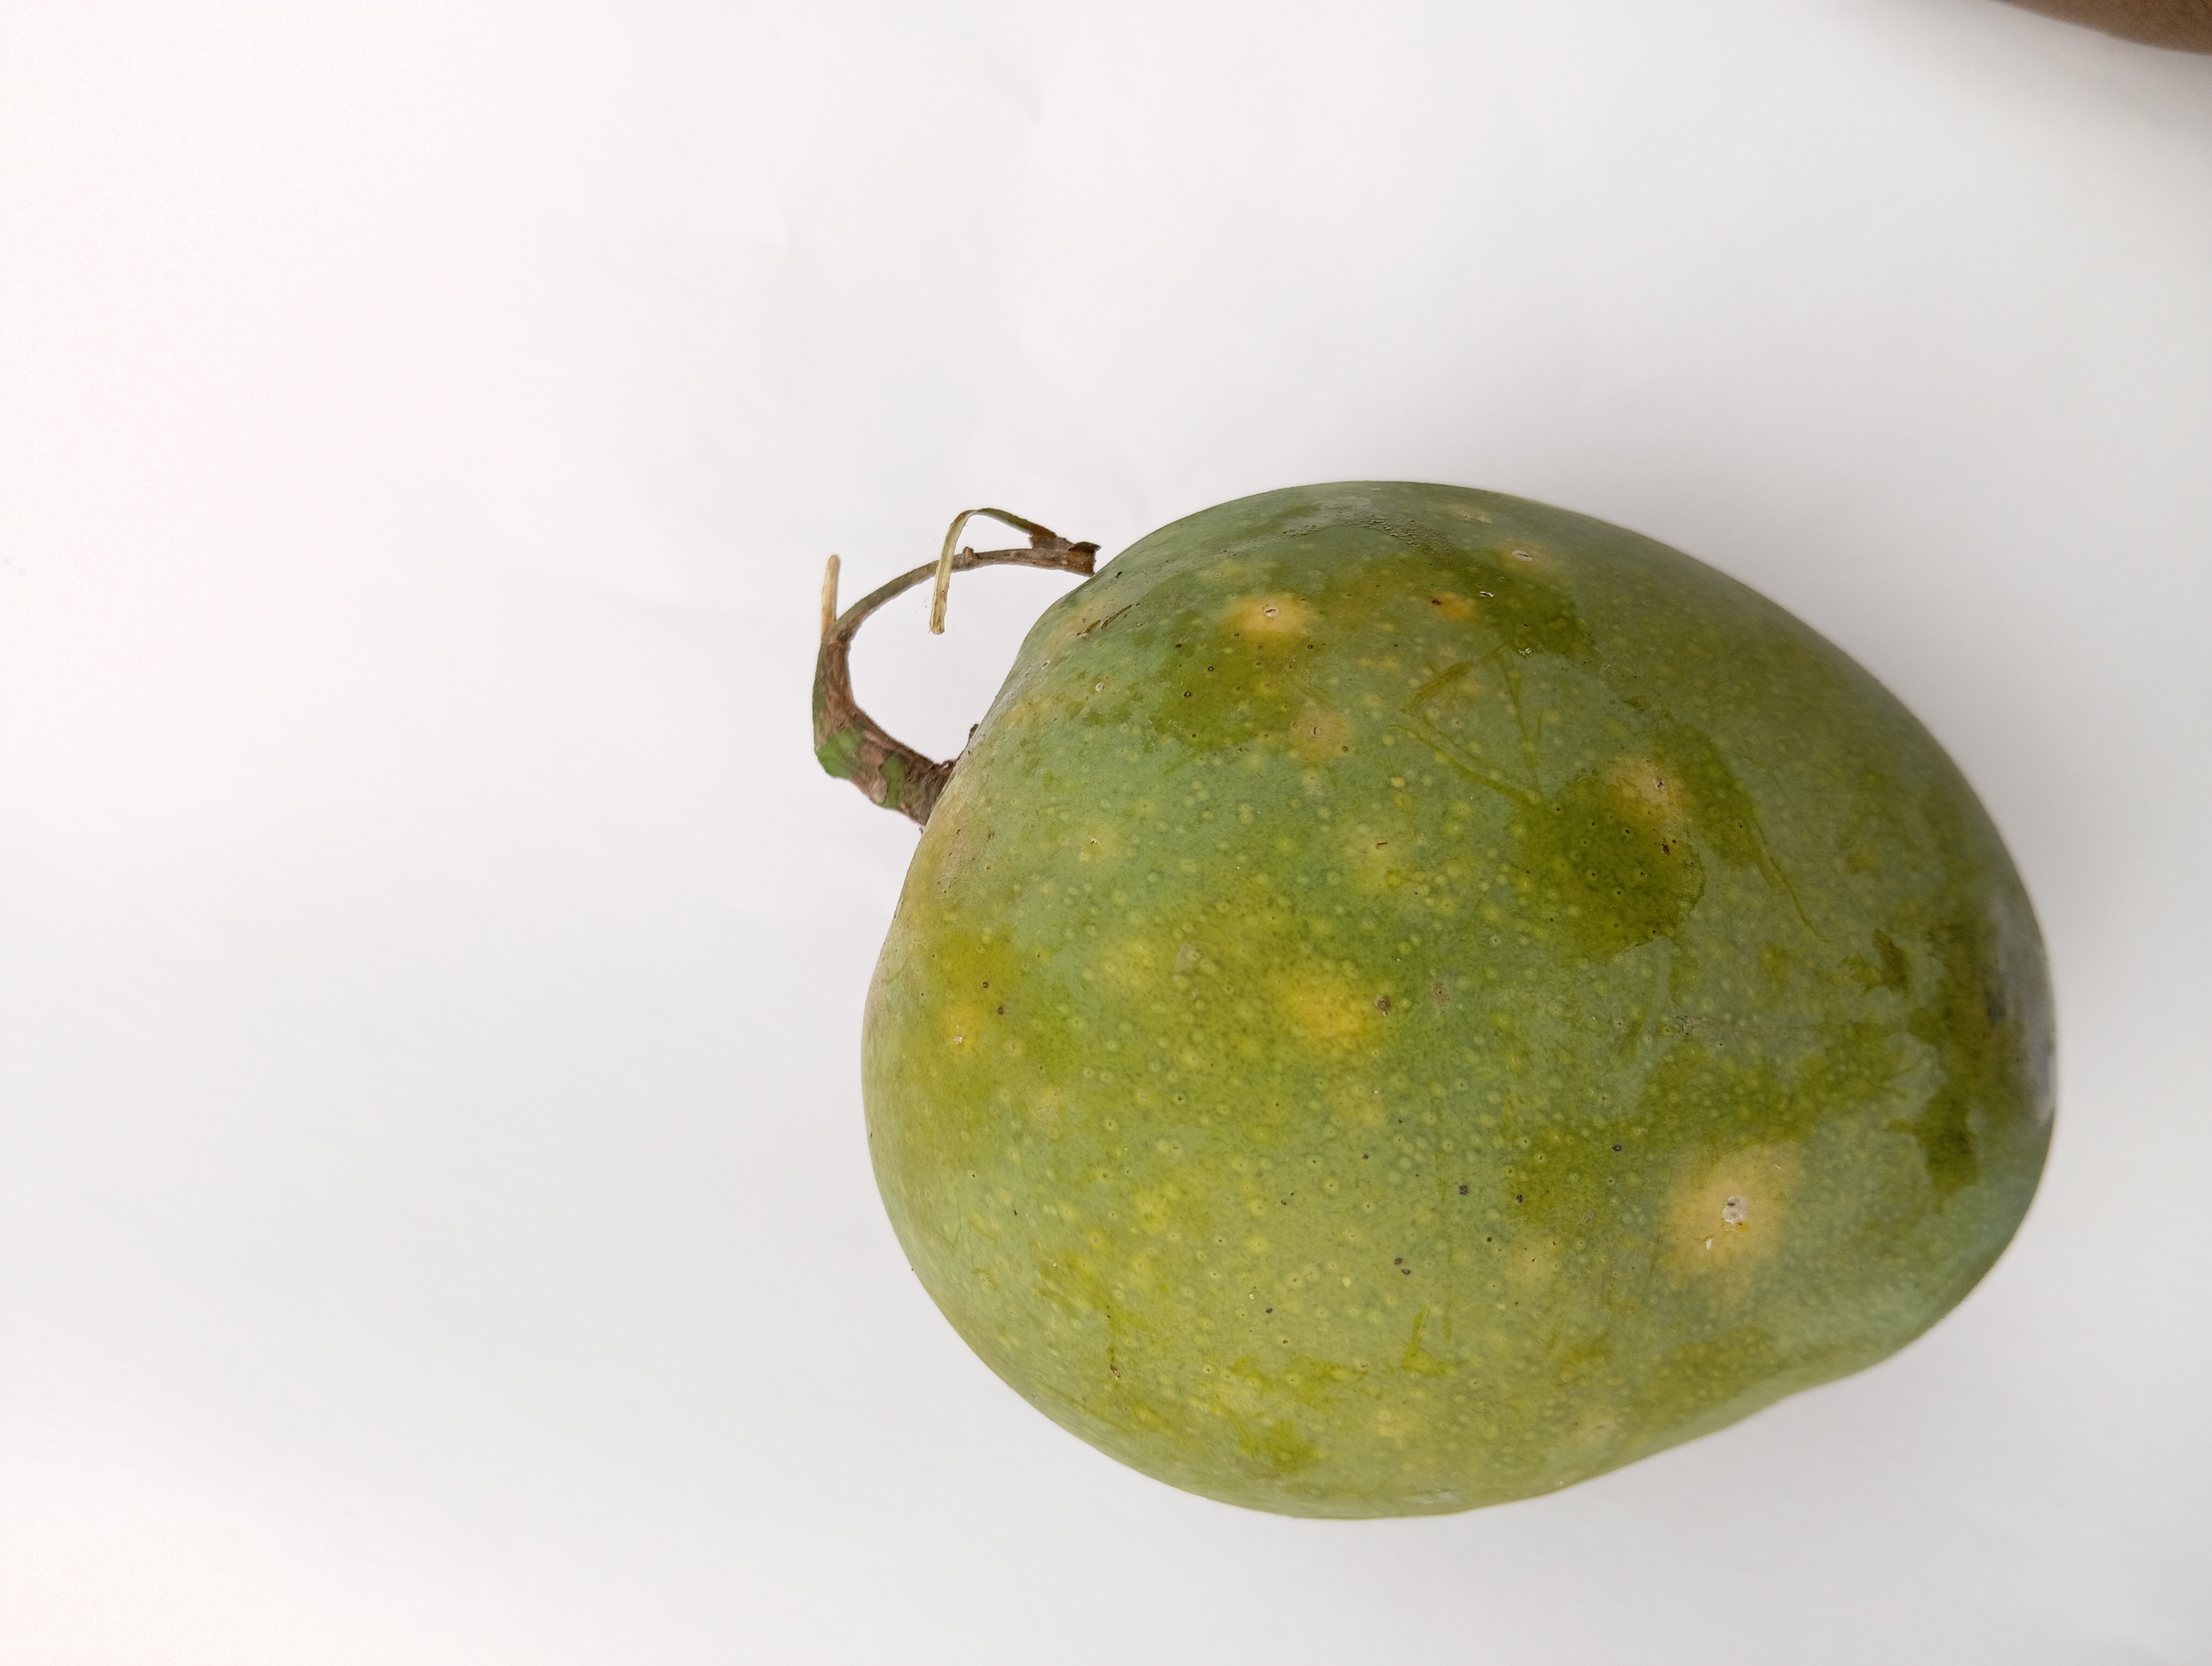
Mango variety: Himsagar